María Elisa Camargo

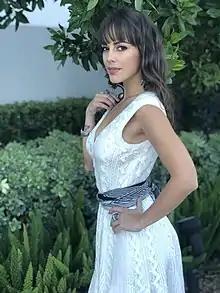
María Elisa Camargo in press conference for "El Barón"

María Elisa Camargo (born in Guayaquil, Ecuador) is an Ecuadorian actress and activist. She started out as a contestant on The X Factor Colombia. She began appearing in musical telenovelas after studying theatre as a child. Her first leading part in a Latin American film, Maria Alegria for Mark of Desire (Telefutura/Univision), resulted from this.